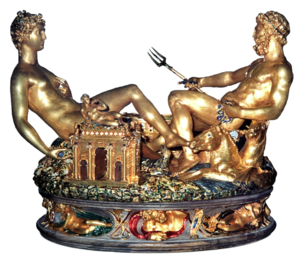
Benvenuto Cellini / Medaljearbejder
Frans I's saltkar.
Benvenuto Cellini var en italiensk guldsmed, billedhugger, soldat og musiker, der også skrev en berømt selvbiografi. Han var en af de vigtigste kunstnere i manierismen.